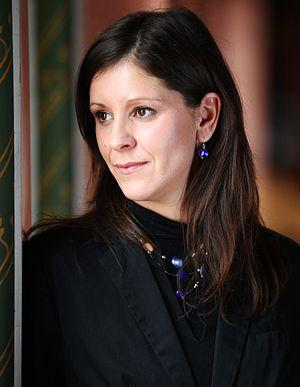
Les élections législatives hongroises de 2018 se déroulent le 8 avril 2018 afin de renouveler pour quatre ans les 199 membres de l'Assemblée nationale de la Hongrie.